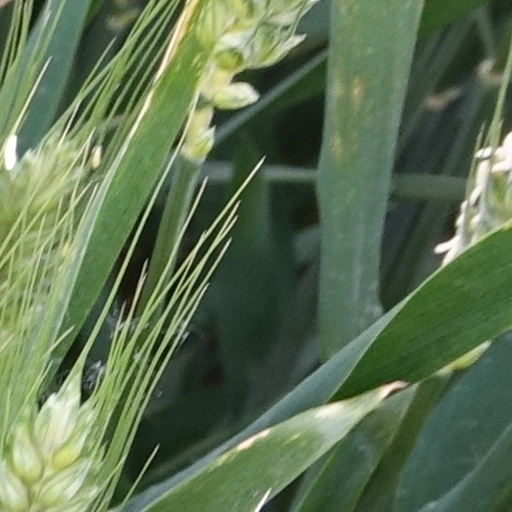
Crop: wheat